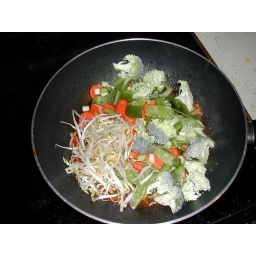
Add to chicken in the pot